Hebron station

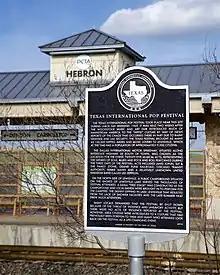
A historical marker at Hebron station commemorating the Texas International Pop Festival.

A groundbreaking ceremony for Hebron station was held on March 27, 2009. The ceremony was the first groundbreaking held for the A-train, as well as the first in DCTA's history.